Salt Palace

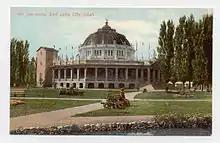
Postcard of First Salt Palace

The original Salt Palace was built in 1899 under the direction of Richard K.A. Kletting, architect, and owned by John Franklin Heath. It stood on 900 South, between State Street and Main Street in Salt Lake City. The Salt Palace was a frame structure covered by large pieces of rock salt, which gave it its name. The Palace had a large dome and was lit at night with hundreds of light bulbs. The building held a theater and was the centerpiece of an amusement park that included a dance hall, a bandstand, a bicycle racing track, rides, and other amusements. The Salt Palace and some of the other elements of the park were destroyed by fire on August 29, 1910.